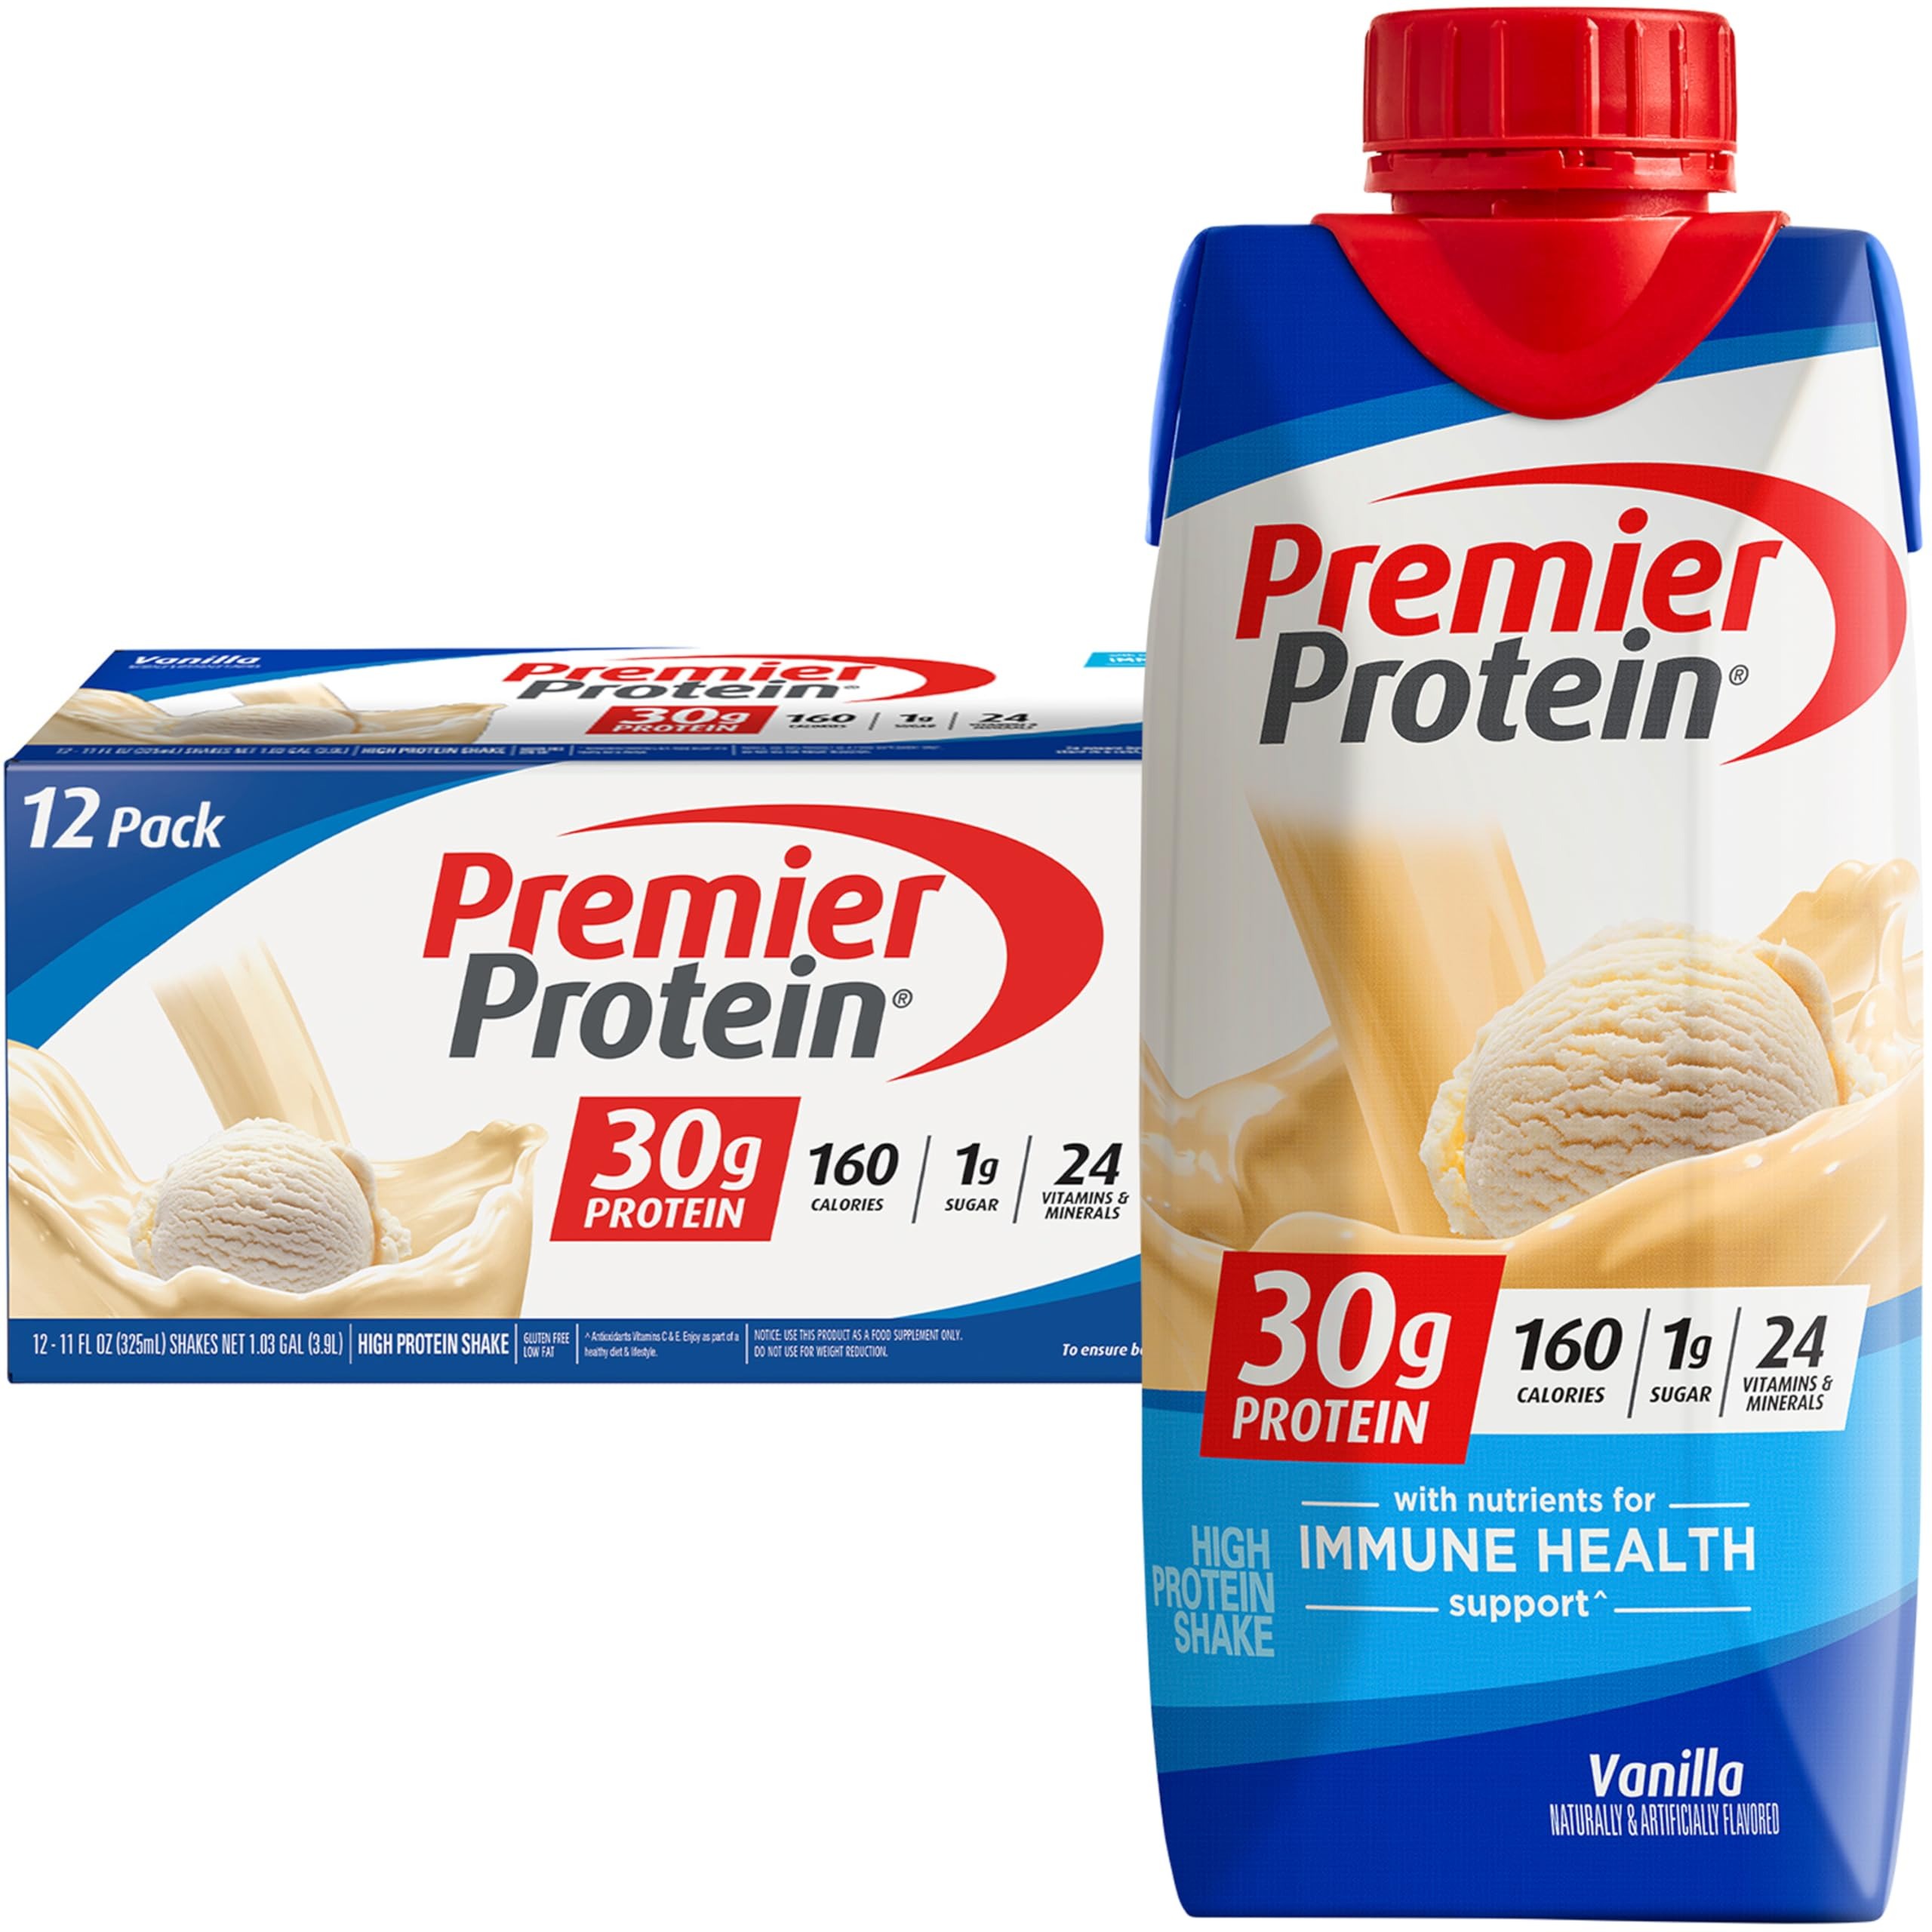
Item Name: Premier Protein Protein Shake, Vanilla, 30g Protein, 1g Sugar, 11 fl oz Pack of 12
Bullet Point 1: Classic and oh-so-dreamy vanilla flavor that tastes like vanilla wafers; Winner of American Masters of Taste Gold Medal for SUPERIOR TASTING ready-to-drink protein beverages.
Bullet Point 2: 30g of protein to help curb your hunger, as a mid-day snack or for post workout recovery; includes all essential amino acids.
Bullet Point 3: 24 Vitamins and Minerals: Support your immune health (Antioxidants Vitamins C, D and E + Zinc and Magnesium), 50% of daily value of calcium to help maintain bone health.
Bullet Point 4: Guilt free indulgence: 1g Sugar, 4g Carbs, 160 Calories and Low Fat; Gluten Free, Keto and Bariatric Friendly.
Bullet Point 5: Try all six (6) delicious smooth and creamy flavors in our 11oz TetraPak size: Chocolate, Vanilla, Caramel, Cafe Latte, Strawberries & Cream, Chocolate Peanut Butter.
Value: 132.0
Unit: Fl Oz

Price: 28.12